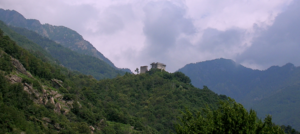
Le château supérieur d'Arnad se situe à Arnad, dans la basse Vallée d'Aoste, sur un promontoire naturel dominant le hameau Ville, à l'entrée du vallon de Machaby.